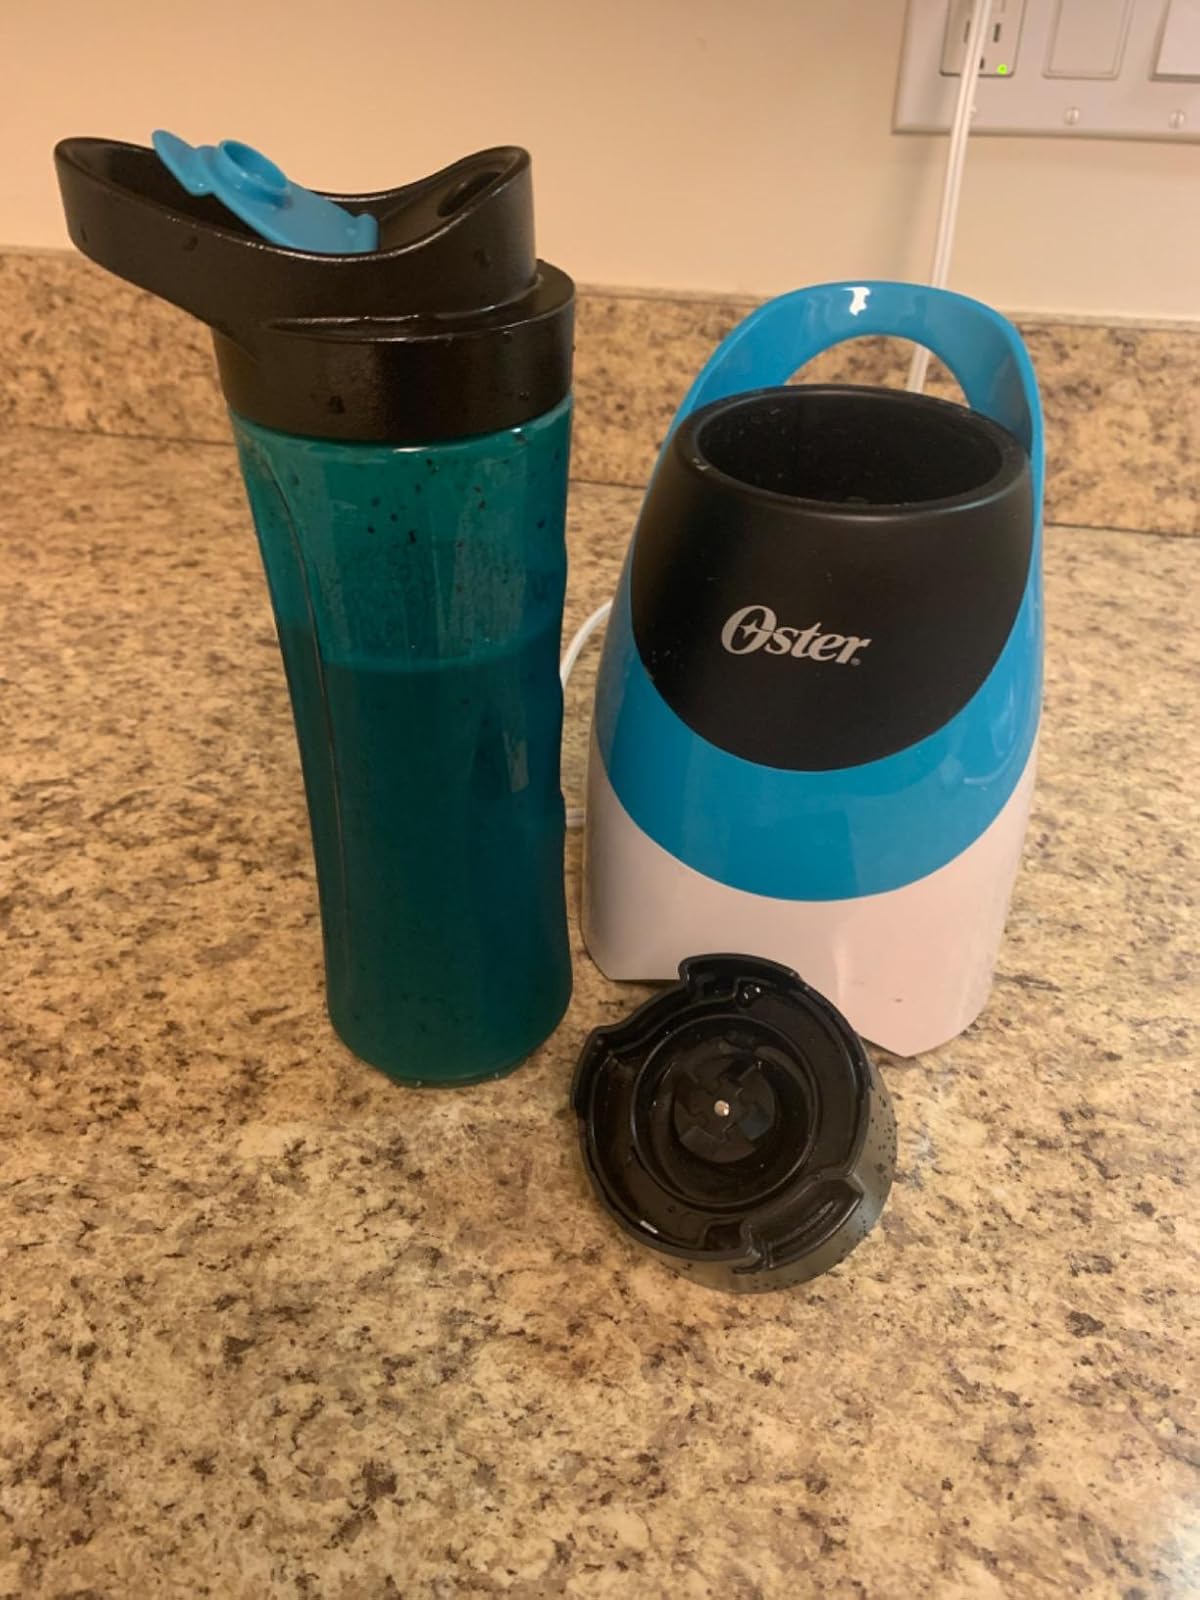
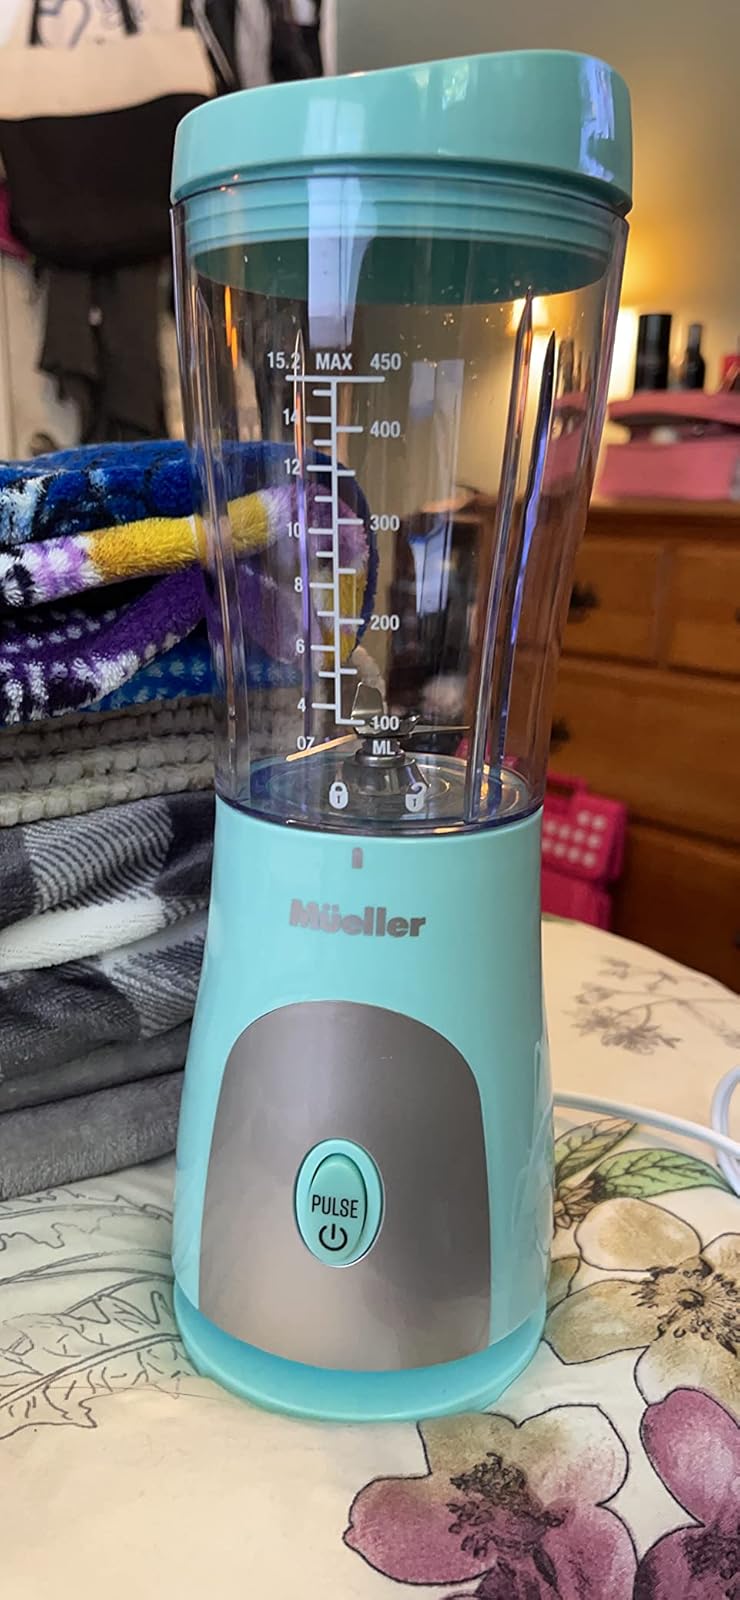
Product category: items_blender
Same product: no